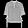
Label: Shirt